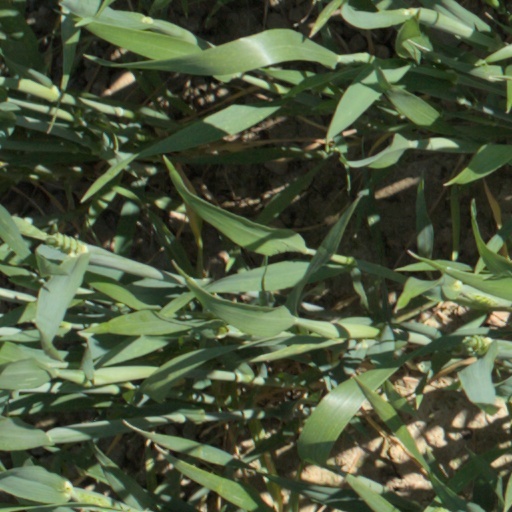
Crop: wheat